Sati (practice)

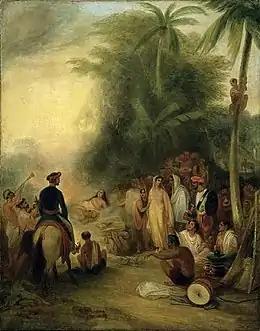
Suttee, by James Atkinson 1831

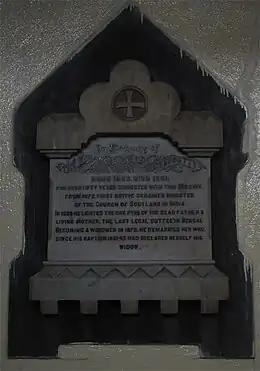
Plaque of Last Legal Sati of Bengal, Scottish Church College, Kolkata

The first official British response to sati was in 1680 when the Agent of Madras Streynsham Master intervened and prohibited the burning of a Hindu widow in Madras Presidency. Attempts to limit or ban the practice had been made by individual British officers, but without the backing of the East India Company. This is because it followed a policy of non-interference in Hindu religious affairs and there was no legislation or ban against Sati. The first formal British ban was imposed in 1798, in the city of Calcutta only. The practice continued in surrounding regions. In the beginning of the 19th century, the evangelical church in Britain, and its members in India, started campaigns against sati. This activism came about during a period when British missionaries in India began focusing on promoting and establishing Christian educational systems as a distinctive contribution of theirs to the missionary enterprise as a whole. Leaders of these campaigns included William Carey and William Wilberforce. These movements put pressure on the company to ban the act. William Carey, and the other missionaries at Serampore conducted in 1803–04 a census on cases of sati for a region within a 30-mile radius of Calcutta, finding more than 300 such cases there. The missionaries also approached Hindu theologians, who opined that the practice was encouraged, rather than enjoined by the Hindu scriptures.